Sky position (RA, Dec in degrees): 340.683, -0.5811
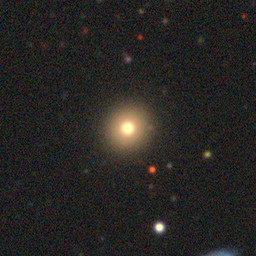
Galaxy morphology: Round Smooth Galaxies